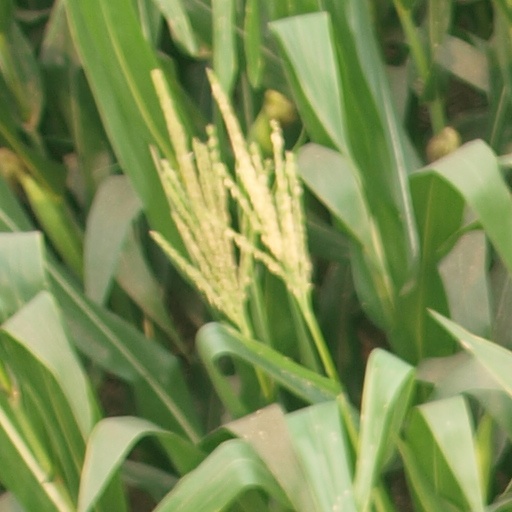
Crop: maize; corn